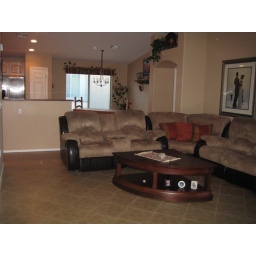
standing in front door